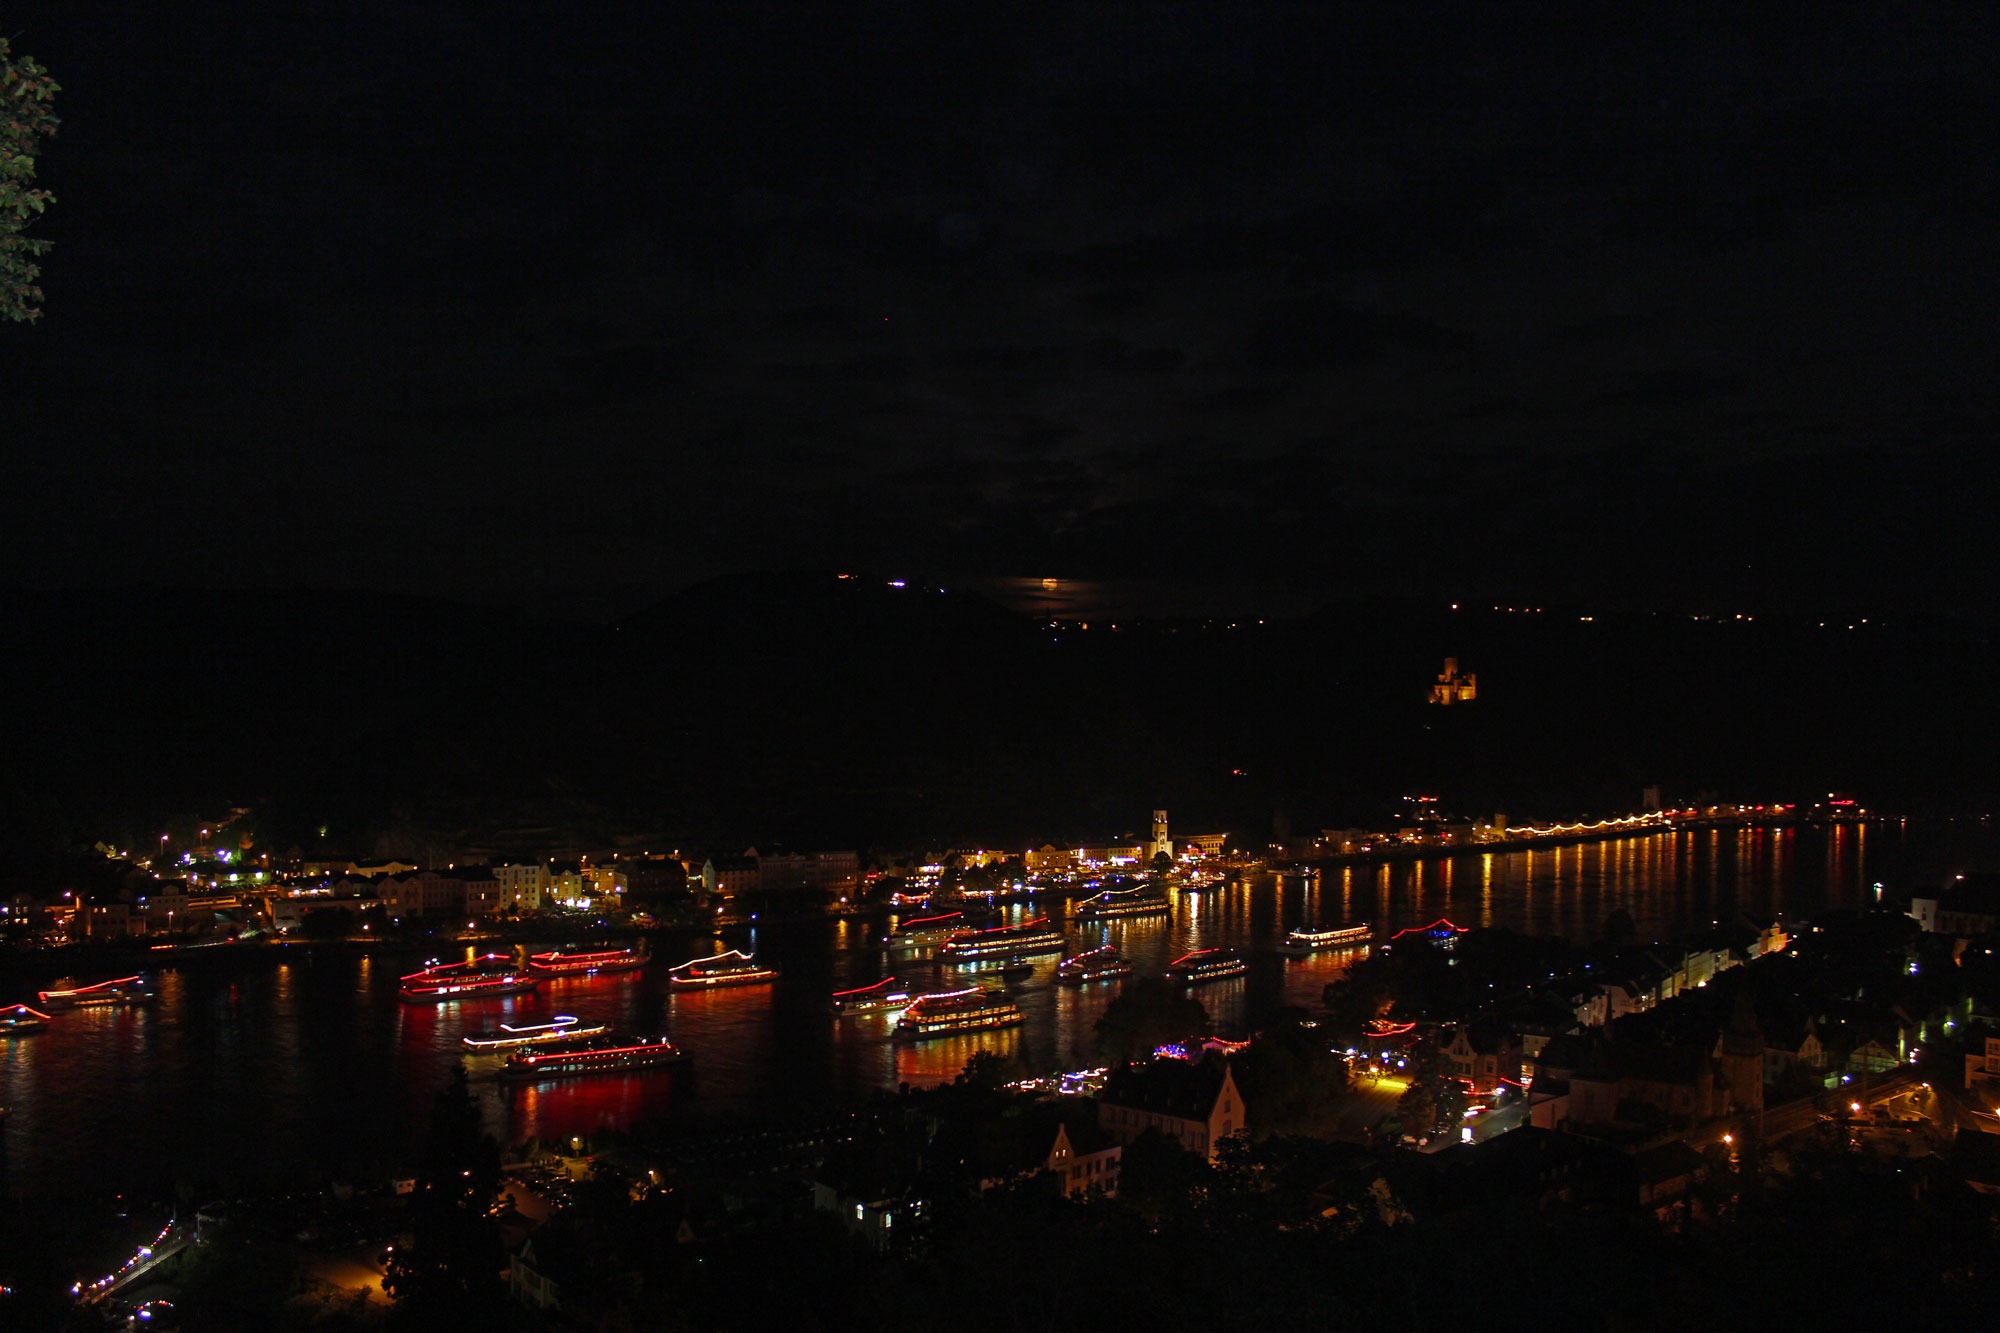
light, skyline, night, cityscape, dusk, evening, castle, darkness, illuminated, fireworks, ships, germany, rhine, middle rhine, atmosphere of earth, st goar, rhine in flames